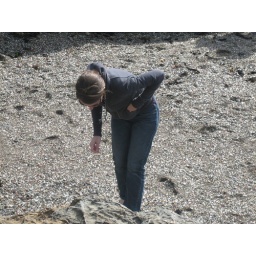
glass beach stealer caught in the act